1905 Dutch cabinet formation

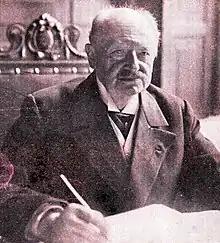
Hendrik Goeman Borgesius in 1913.

Queen Wilhelmina wanted a mixed cabinet, consisting of confessional and non-confessional parties. Wilhelmina estimated that the confessionals would only support a mixed cabinet if a liberal minority cabinet was not possible. She therefore consciously sought advice from the conservative-liberal "stiffhead" Abraham van Karnebeek, who would reject cooperation with progressive liberals. Indeed, he advised that the liberals were too divided to form a cabinet. An attempt by Nicolaas Pierson (LU) to also have Meinard Tydeman (VL) give advice was rejected by Wilhelmina. The confessionals saw insufficient reason in Van Karnebeek's response to break through the antithesis and form a mixed cabinet. They only considered that an option after a failed formation or fall of a liberal minority cabinet.